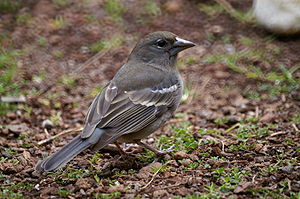
Blå bogfinke / Beskrivelse
Hun
Blå bogfinke er en fugl i finkefamilien der findes udelukkende på De Kanariske øer. Der er dyret symbol på øen Tenerife.